Brazilian jiu-jitsu

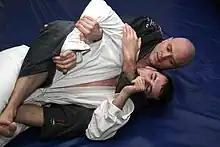
Back mount, also considered one of the most dominant positions in BJJ

In the mount (or full mount) position, the practitioner sits astride the opponent's front torso or chest, controlling the opponent with body-weight and hips. In this position, the person attacking from mount can isolate their opponent's arms (bringing them overhead), which creates a strong attacking position. Full Mount can be used to apply a variety of submissions, including armlocks or chokes. There are different types of mount — depending on body positioning — including "low-mount", "mid-mount", "high-mount", "S-mount", and "technical mount".